Fort Wayne Rivergreenway

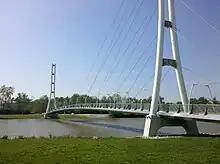
Pedestrian bridge on the St. Joseph River at the Northern end of St Joseph Pathway near IPFW.

The Rivergreenway is the backbone of burgeoning Fort Wayne Trails network in Fort Wayne, Indiana and the surrounding area. The Rivergreenway consists of 26-miles of connected trails through a linear park following alongside or near the City's three rivers: St. Joseph River, St. Marys River, and Maumee River. In 2009, the Rivergreenway was designated as a National Recreation Trail. The trail network also connects to the Wabash & Erie Canal Towpath Trail. Including other trails, like the scenic Pufferbelly Trail which spans Fort Wayne's north side and will eventually connect downtown Fort Wayne to the northern edge of Allen County and beyond, the City of Fort Wayne has over 101 miles of trails. 140 miles exist within Allen County.